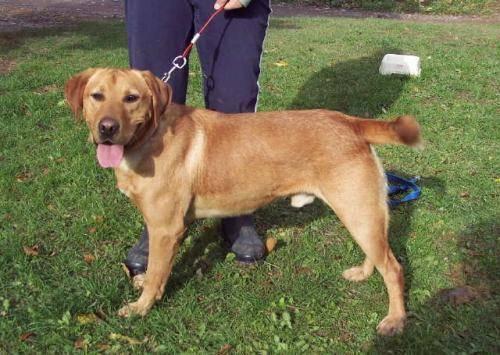
dog